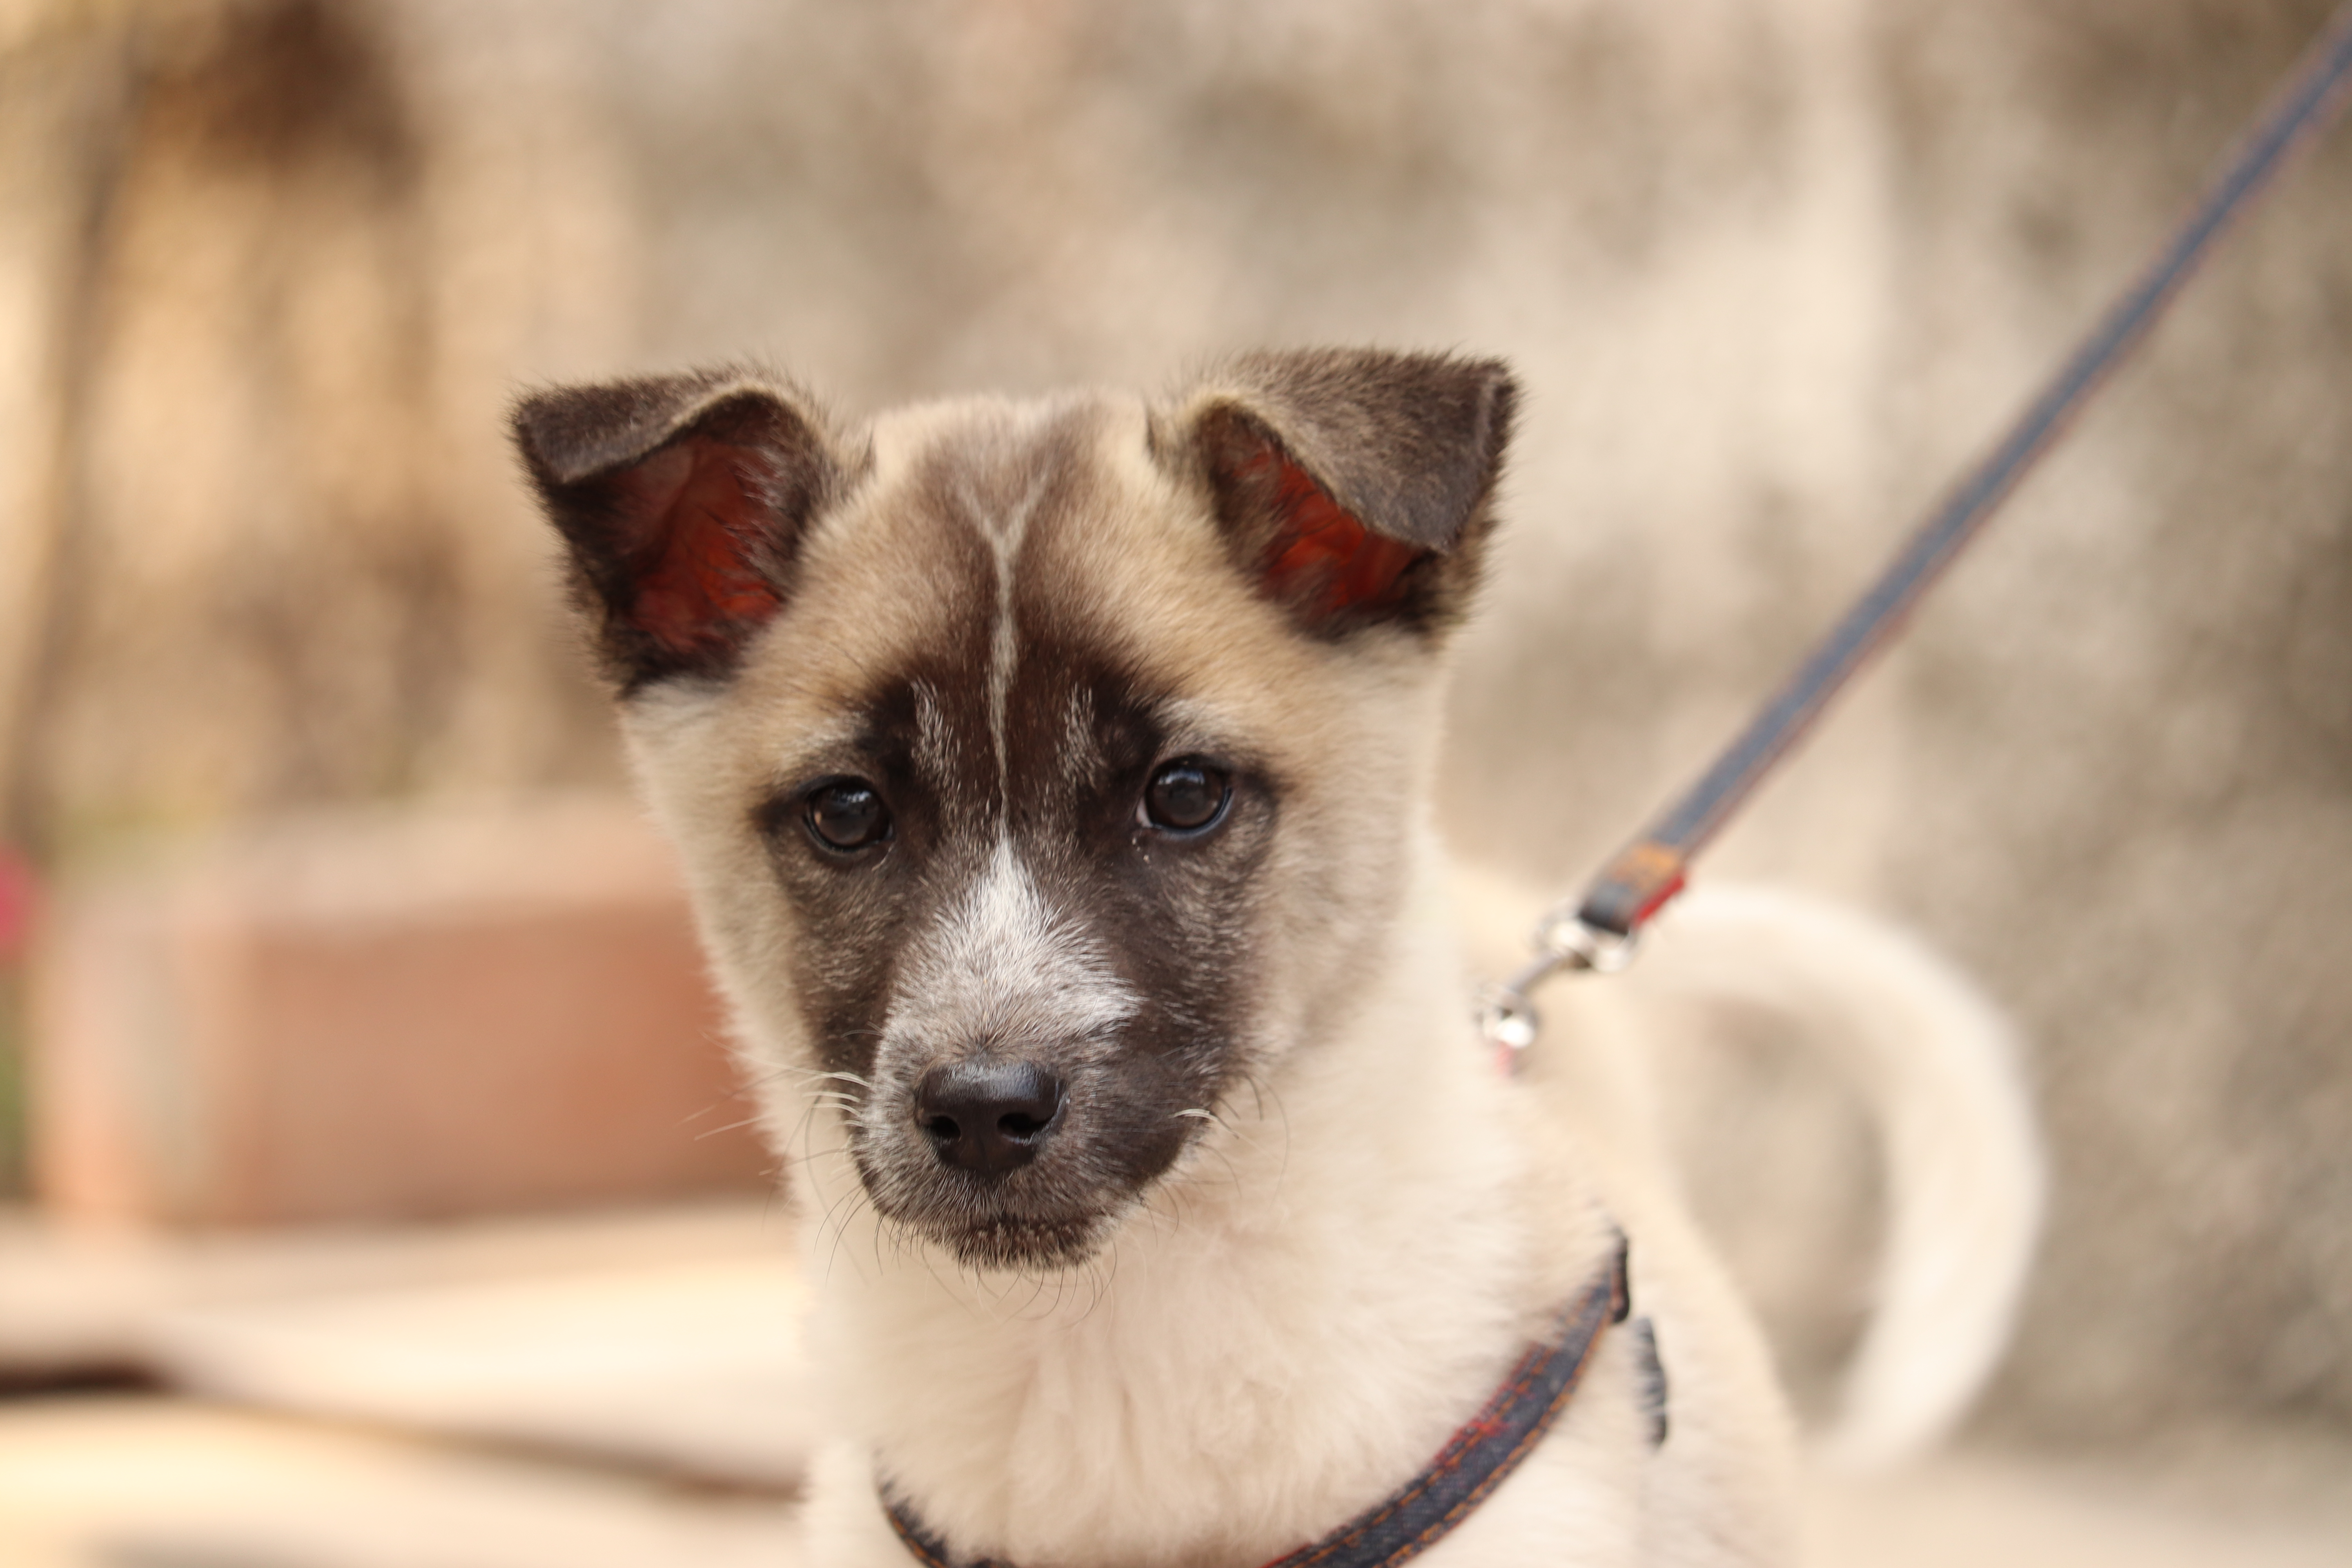
dog, mammal, vertebrate, dog breed, canidae, norwegian elkhound, carnivore, siberian husky, eye, snout, puppy, greenland dog, rare breed dog, Thai bangkaew dog, fawn, whiskers, east siberian laika